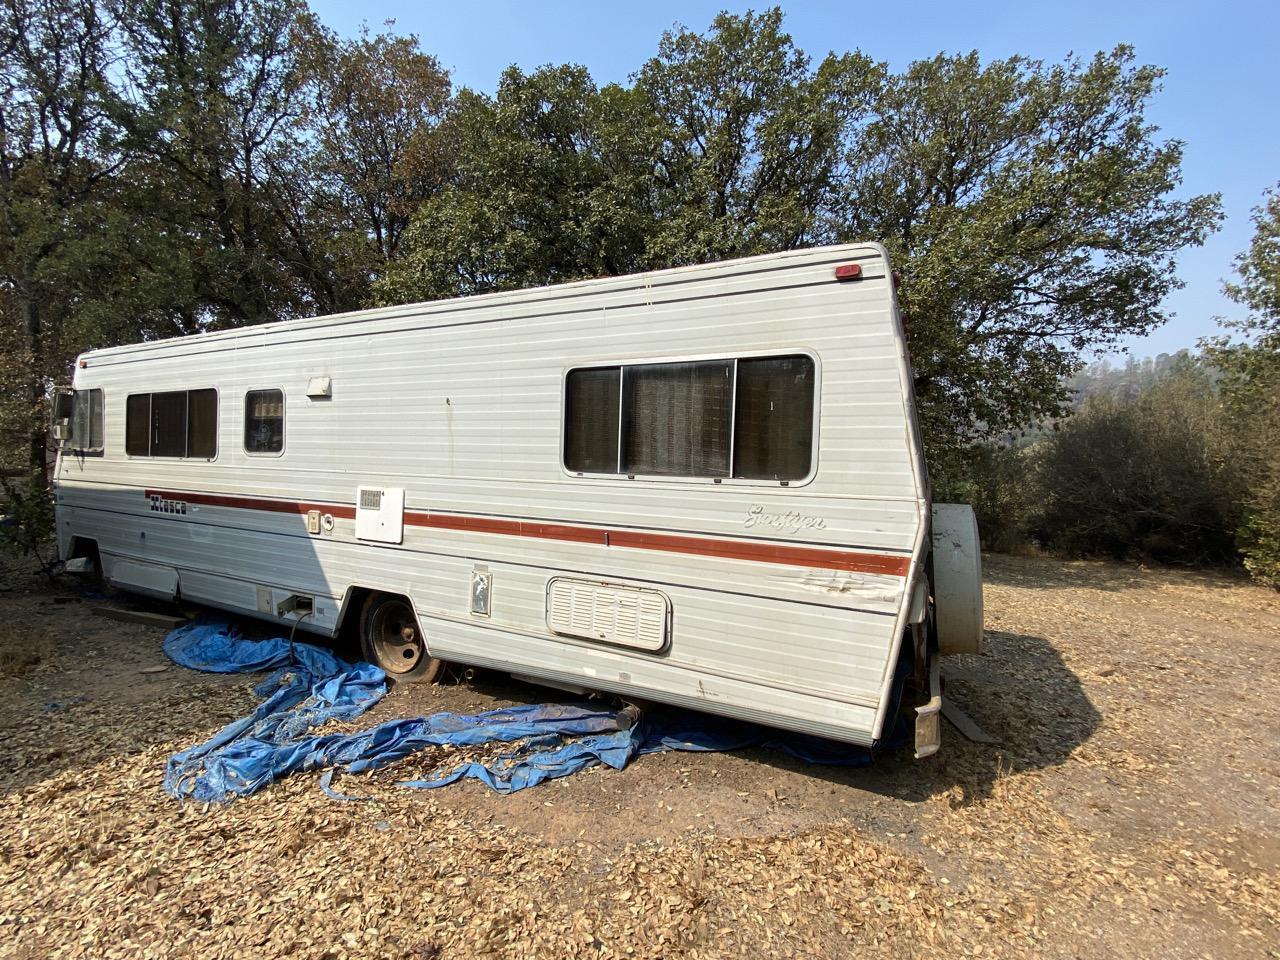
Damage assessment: no_damage